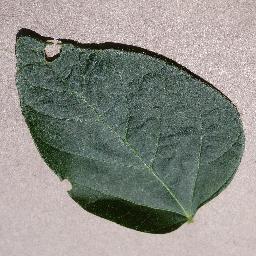
Label: Soybean___healthy